Province of Valladolid

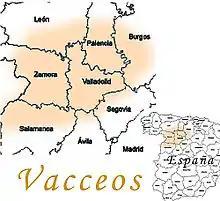
Map of the territory of the Vaccaei, the first people with stable presence on the sector of the middle valley of the Douro River documented in historical times.

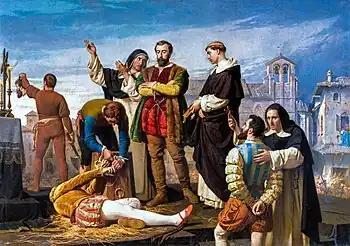
Execution of the captains of the comuneros in Villalar in 1521, during the Revolt of the Comuneros.

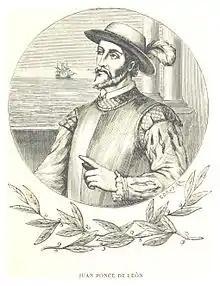
Juan Ponce de León (Santervás de Campos). He was one of the first Europeans to arrive to the current United States since he led the first European expedition to Florida, which he named.

The province of Valladolid was established as such by the Royal Decree of 29 September 1833 driven by the minister Javier de Burgos, being attached to the historic region of Old Castile.